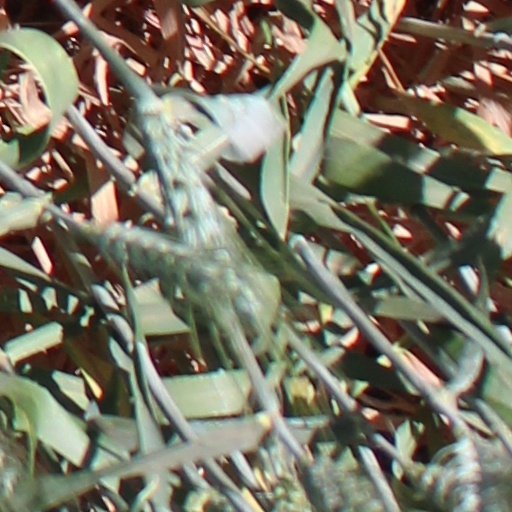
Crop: wheat